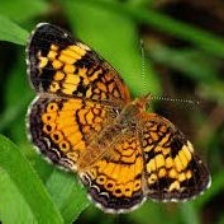
Species: CRECENT